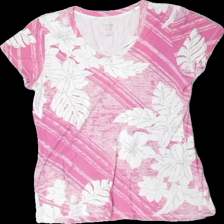
View: front
Type: T-shirt
Category: Ladies
Brand: Not in the list
Brand text on label: Sonoma
Colors: Pink, White
Material: 100% cotton
Pattern: Floral print
Cut: Regular, V-collar
Size: L
Season: All
Stains: Minor
Price range: <50
Recommended usage: Recycle
Comment: crooked seam